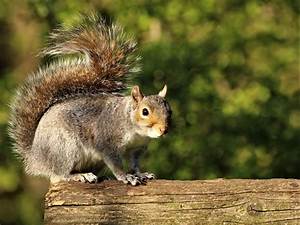
Label: scoiattolo